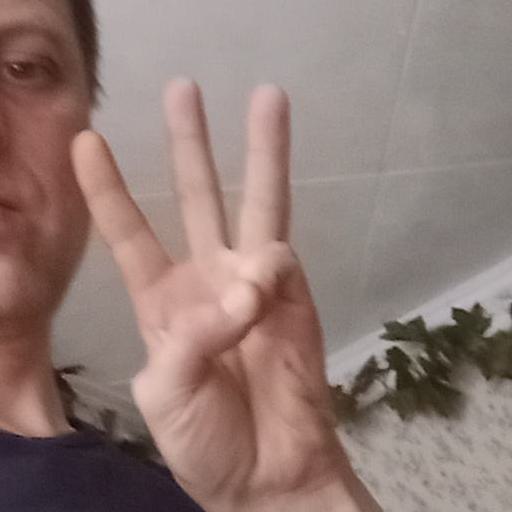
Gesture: three